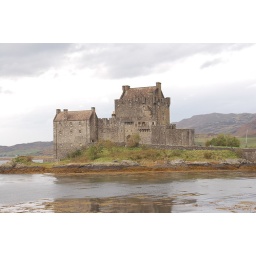
A startling castle on an island in Loch Duich, on the road to Kyle of Lochalsh